Brammer Grocery Store

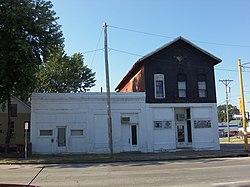
Brammer Grocery Store in 2012

Brammer Grocery Store is a historic building located in the West End of Davenport, Iowa, United States. The building was listed on the National Register of Historic Places in 1983. The two-story, brick, Greek Revival style building is an example of a traditional local house form adapted to small-scale commercial use. It features a plain façade, a diamond-shaped light in the gable, and keystones over the second floor windows. John Brammer opened Brammer and Son, a grocery store, in this building in 1885. He joined with Louis Ott in 1895 and they added hardware and paint to their offerings. The store was renamed Brammer and Ott. The building has subsequently housed other business ventures over the years.